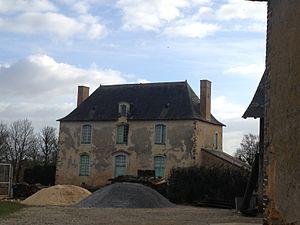
Mée prieuré génovéfain
Mée est une commune française, située dans le département de la Mayenne en région Pays de la Loire, peuplée de 226 habitants. Les habitants de Mée se nomment les Méens et les Méennes.
Cet article recense les monuments historiques de la Mayenne, en France.